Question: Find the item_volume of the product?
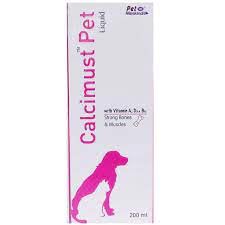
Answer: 200.0 millilitre